Tepoto (South)

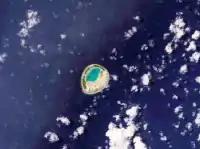
Another NASA picture of Tepoto Atoll

Tepoto Atoll (Tepoto Sud), or Ti Poto, is a small atoll of the Tuamotu Archipelago in French Polynesia. It is located southwest of Makemo Atoll.